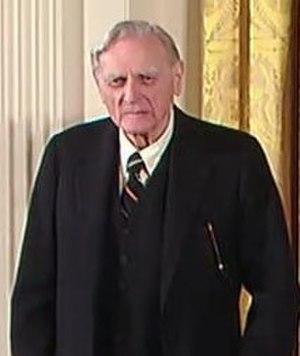
John Bannister Goodenough est un professeur américain et un physicien du solide. Il est actuellement professeur de génie mécanique et de science des matériaux à l'université du Texas à Austin.